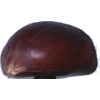
Label: Chestnut 1